Transport in Somerset

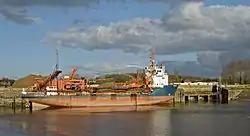
Dunball Wharf. To the right is Dunball Clyce where the King's Sedgemoor Drain flows into the River Parrett.

The waters of the Bristol Channel are a natural highway and several of the county's rivers used to be navigable to small vessels. A small harbour was established in Roman times at Uphill at the mouth of the River Axe. The river was navigable to the settlement at Weare and overseas trade was carried out from the wharf at Rackley during the Middle Ages, although this village is no longer on the river as the course has been diverted. By 1388 Thomas Tanner of Wells was exporting cloth and corn from Rackley to Portugal, and receiving iron and salt in exchange. Slate was imported through this route at a later date, but an Act of Parliament in 1915 authorised the drainage of the Axe and installation of a flood gate at Bleadon, which is now the tidal limit on the river. Lympsham Wharf near Bleadon had also been used for many years but the arrival of the railway in 1841 made this the furthest navigable point. It was last used by the ketch "Democrat" in 1942. In 1915 an Act of Parliament authorised the drainage of the Axe and installation of a flood gate at Bleadon, which is now the tidal limit on the river.